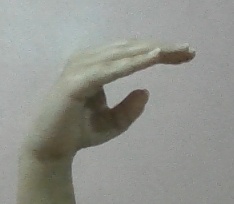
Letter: jeem